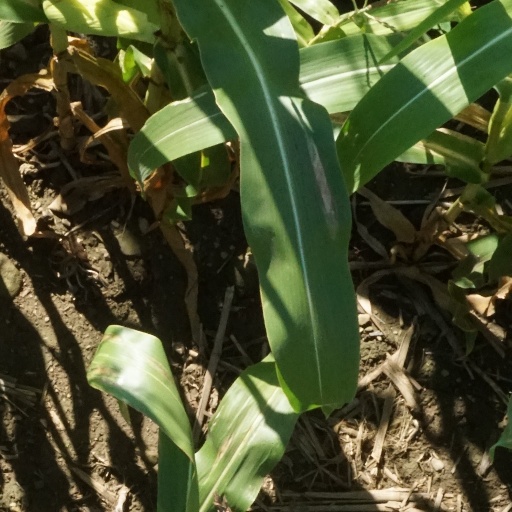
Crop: maize; corn